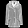
Label: Coat